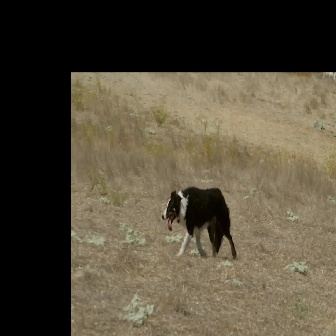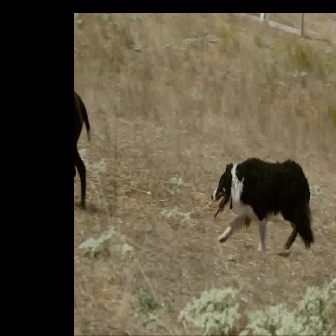
  Please identify the target specified by the bounding box [161,186,237,262] in the first image and locate it in the second image. Return the coordinates in [x_min,y_min,x_max,y_max] format.
Answer: [209,155,314,260]